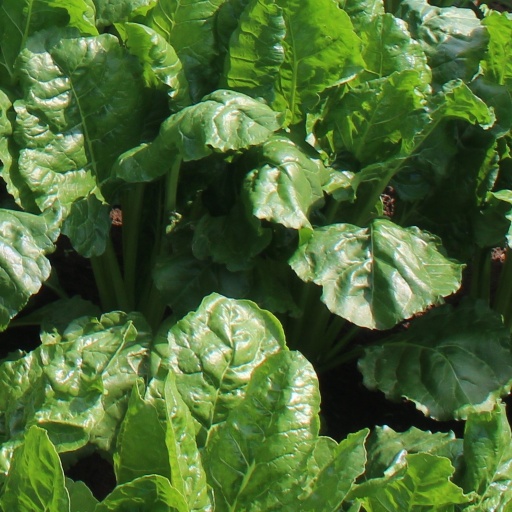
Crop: sugar beet